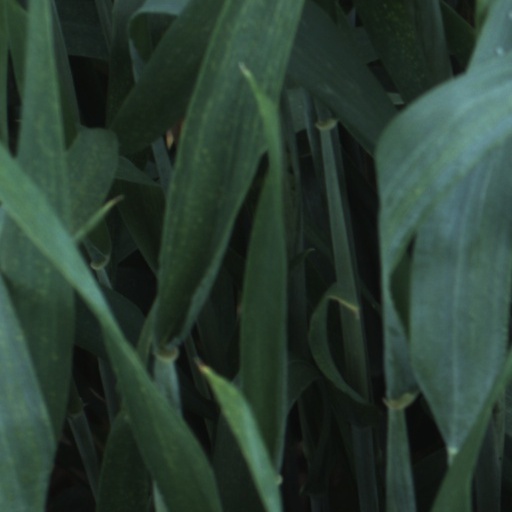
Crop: wheat